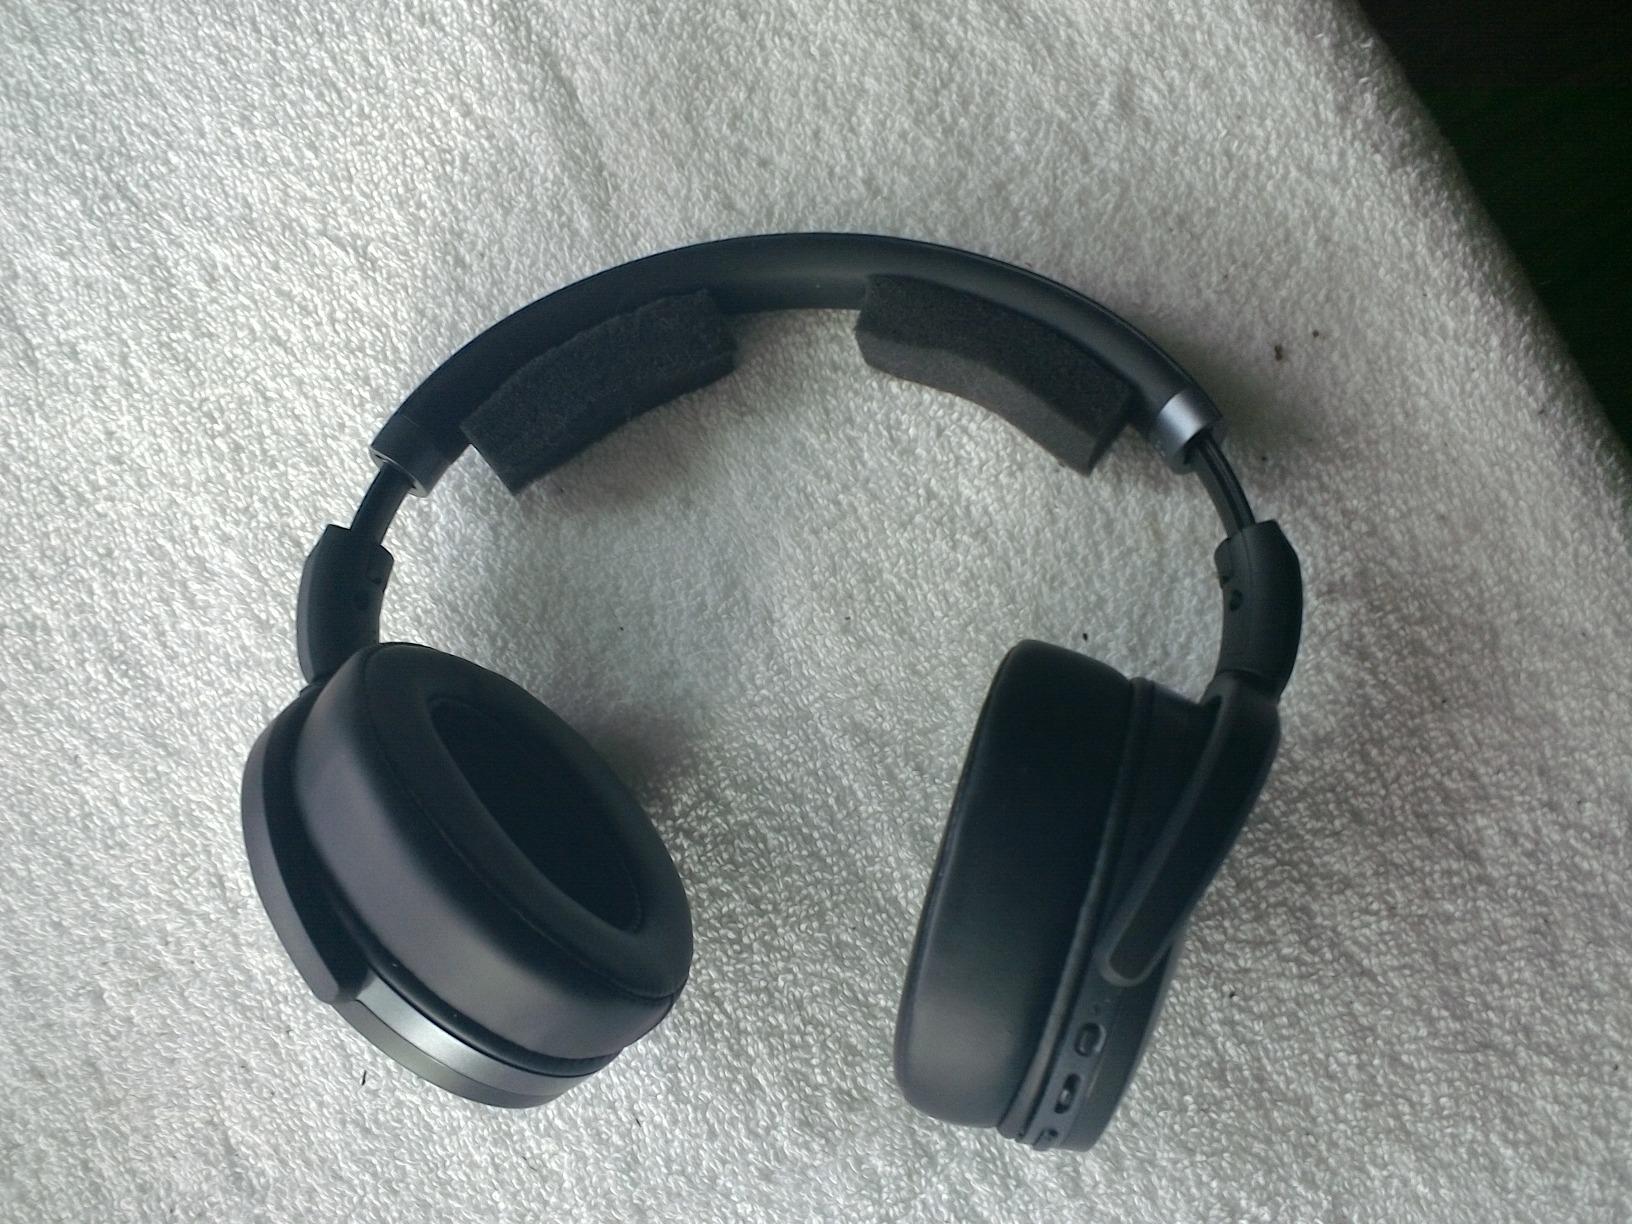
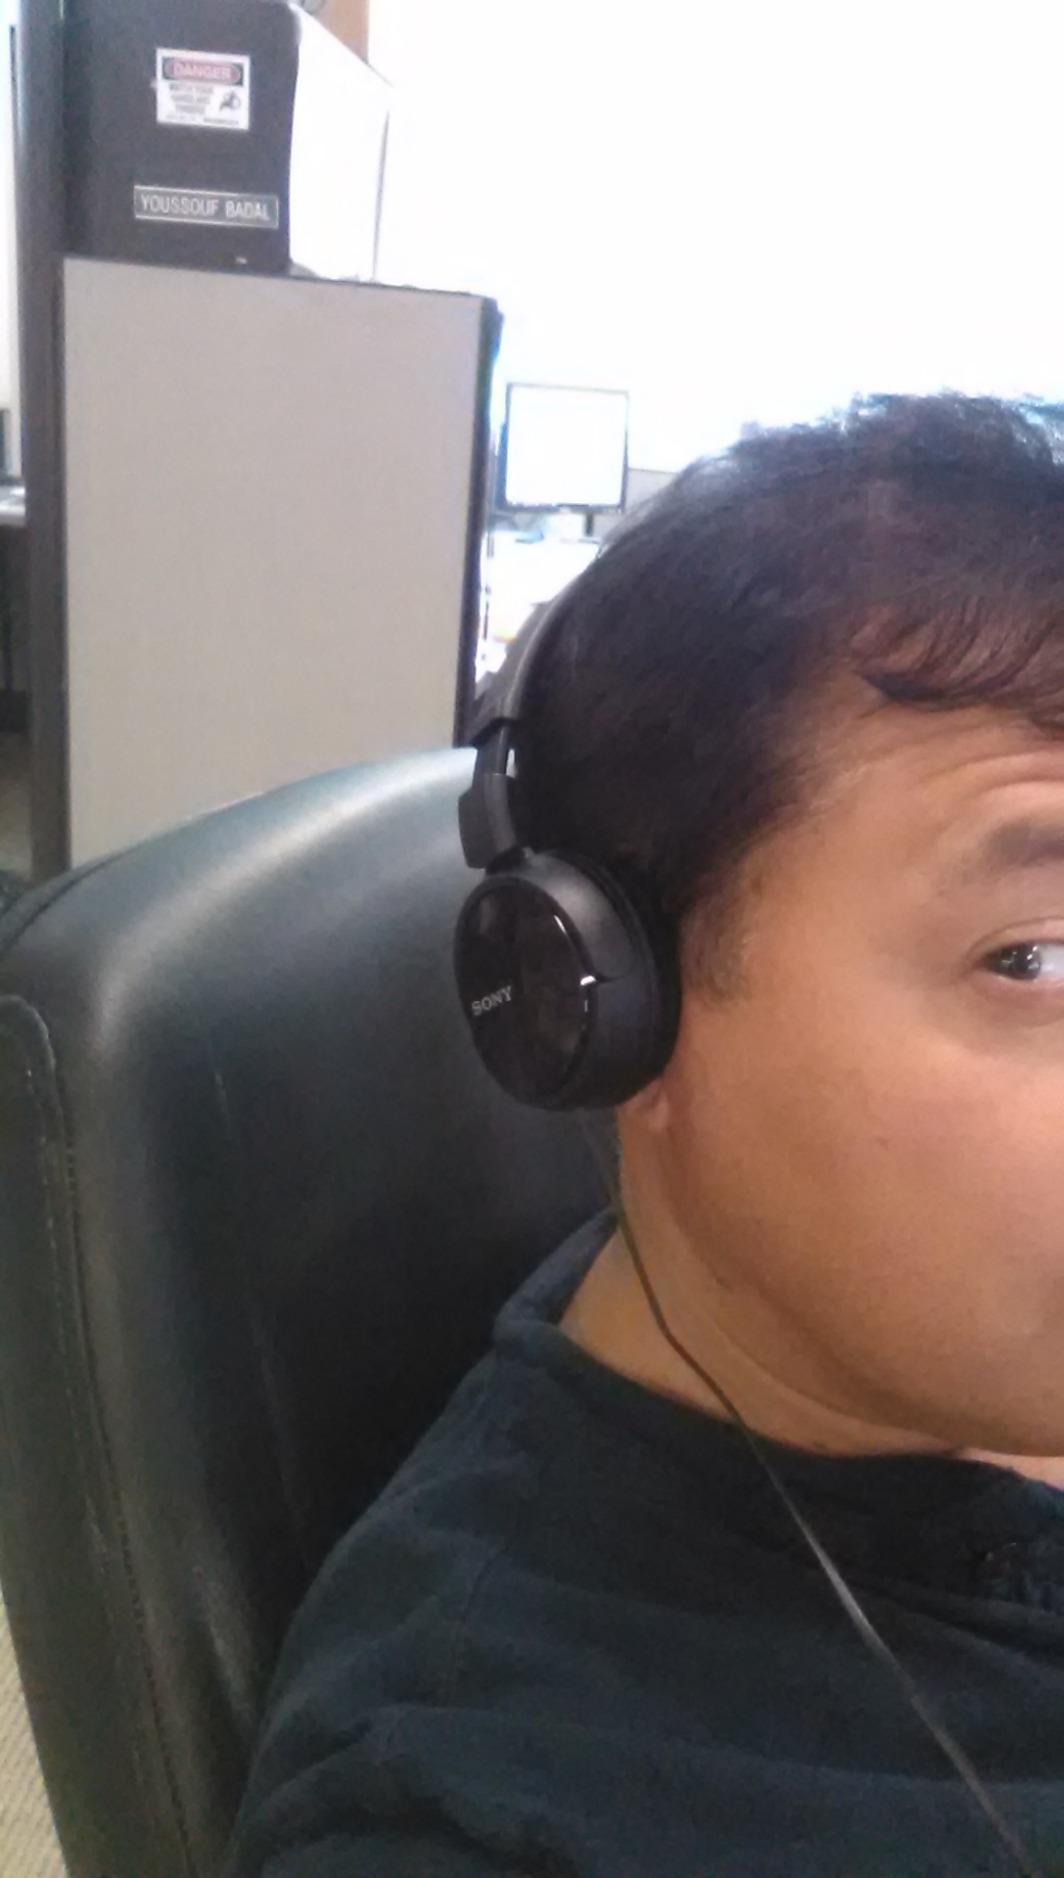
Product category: headphones
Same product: no